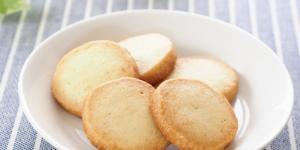
galletas faciles sin levadura